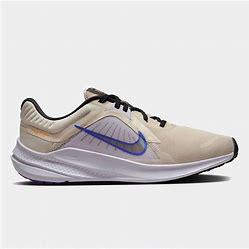
Brand: Nike
Model: Quest 5